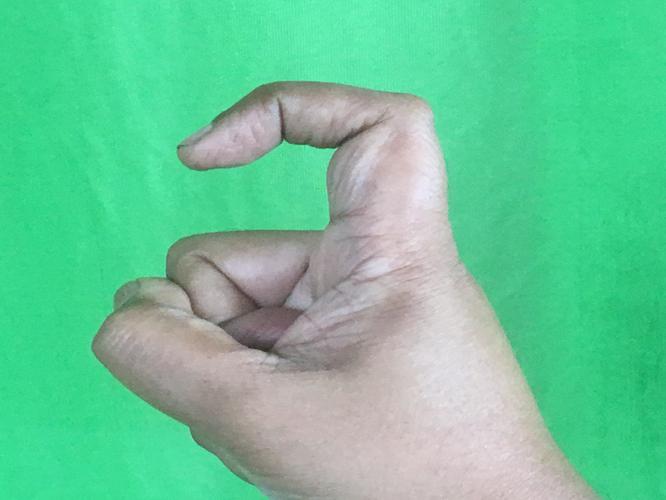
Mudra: Tamarachudam
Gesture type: single_hand